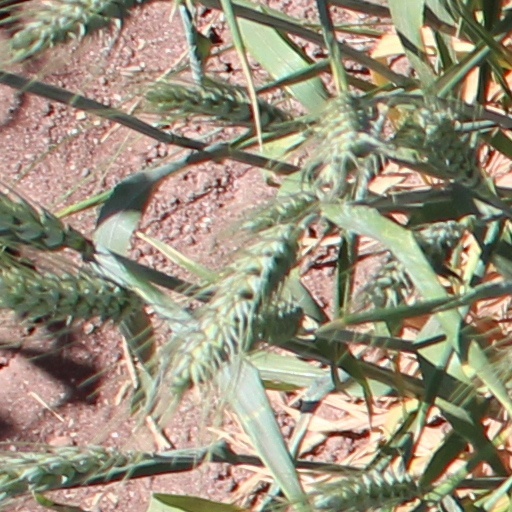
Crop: wheat